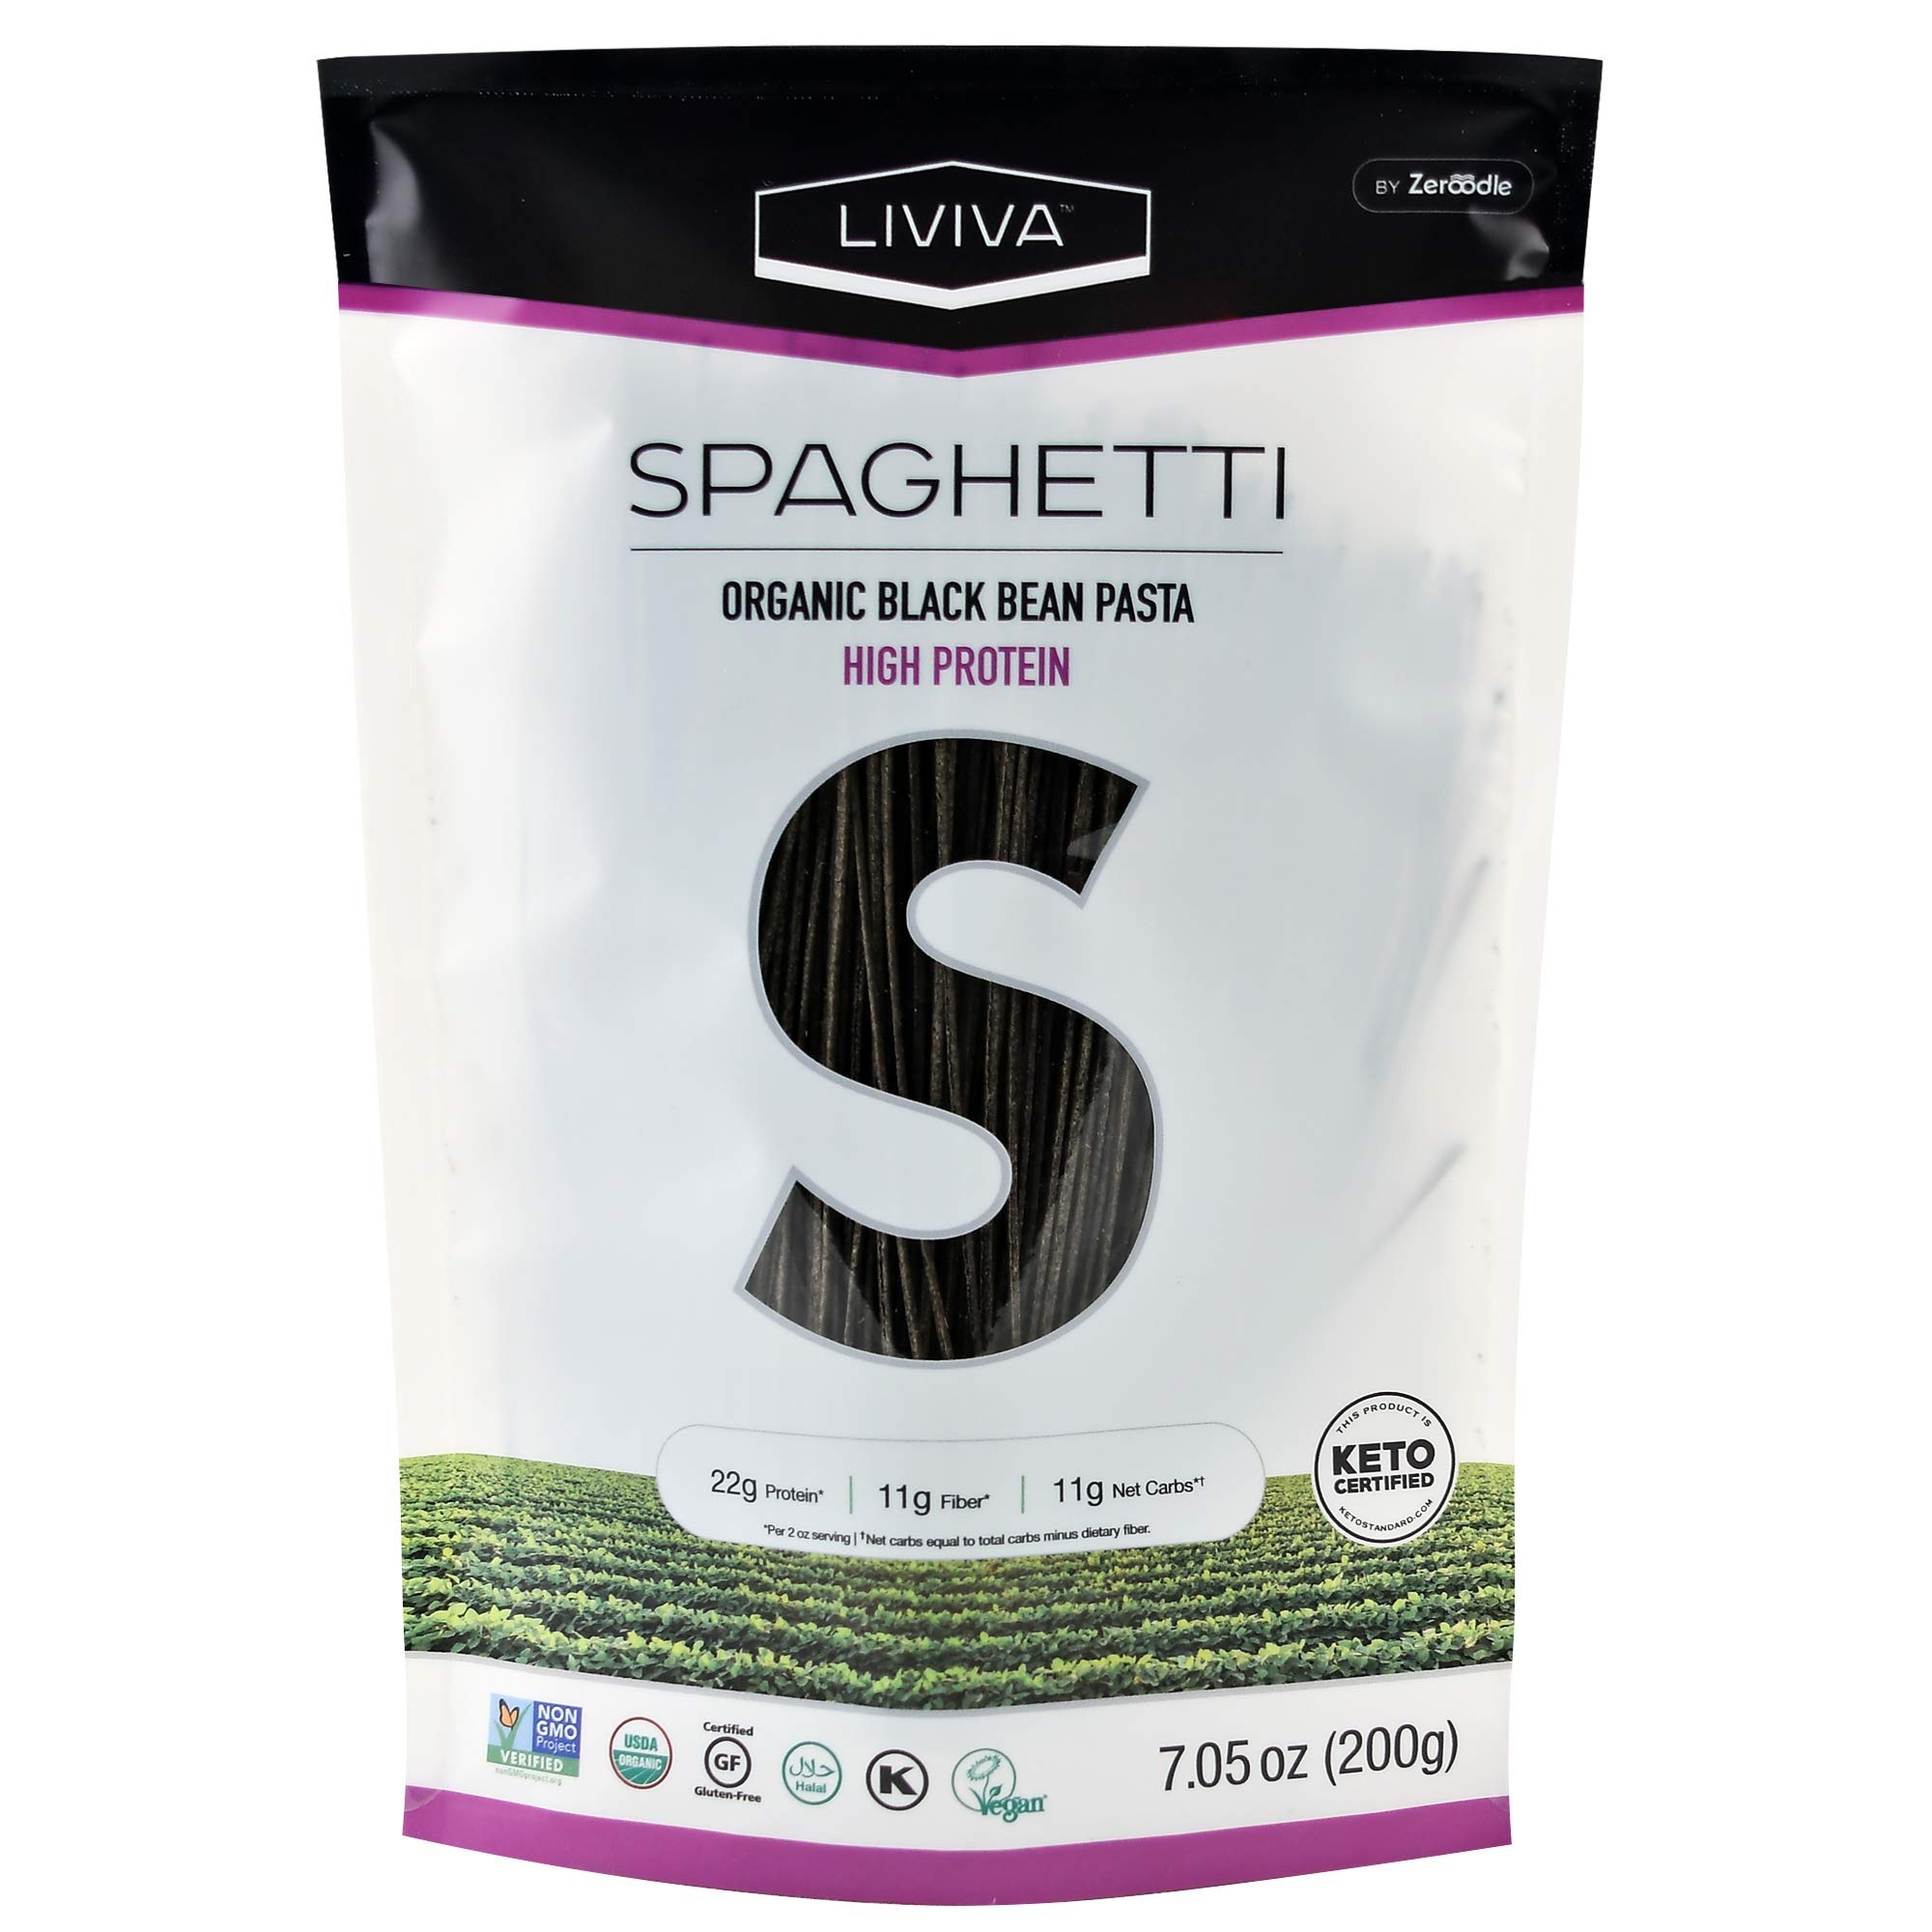
Item Name: LIVIVA Organic Gluten Free Black Bean Spaghetti Noodle Pasta (6 Pk) – 88 g Protein Bag - Diabetic Friendly - Certified Plant-Based Non-GMO Kosher Halal Vegan Keto – Nutritious Pasta Plant-Based Protein Ready-to-Eat in minutes
Bullet Point 1: Mission: To help people live a happier and healthier life by incorporating a low-carb diet. To make healthy food choices available and affordable to everyone. To promote and encourage the consumption of healthy low-carb food as an alternative to medication. To create nutrient-dense, delicious, low-carb food options that make it easier to sustain a low-carb lifestyle.
Bullet Point 2: Highest Food Quality & Safety Standards: Certified Organic, Non-GMO, Keto, Gluten Free, Vegan, Plant-Based, Kosher, Halal.
Bullet Point 3: Nutritious High Protein Pasta: Swap traditional pasta for LIVIVA's Low Carb Keto Pasta with 88 g of protein per bag, a healthier choice packed with high-quality plant-based protein and fiber.
Bullet Point 4: Pure and Natural Ingredients: Our pasta is crafted with ONLY Black Bean and water – all-natural ingredients, with no additives or preservatives.
Bullet Point 5: Delicious Low-Carb Option: Satisfy your cravings with our guilt-free al dente noodle pasta. LIVIVA Low Carb Keto Pasta is not only healthy but also incredibly tasty.
Bullet Point 6: Quick and Easy Preparation: Boil, simmer, and enjoy! In just 2 – 4 minutes, you'll have perfectly cooked, al dente pasta ready to pair with your favorite sauce or vegetables.
Value: 42.3
Unit: Ounce

Price: 17.97